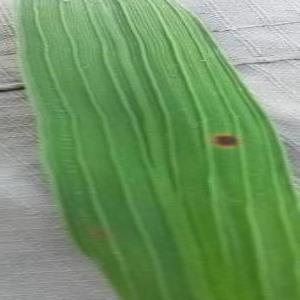
Disease: Brownspot